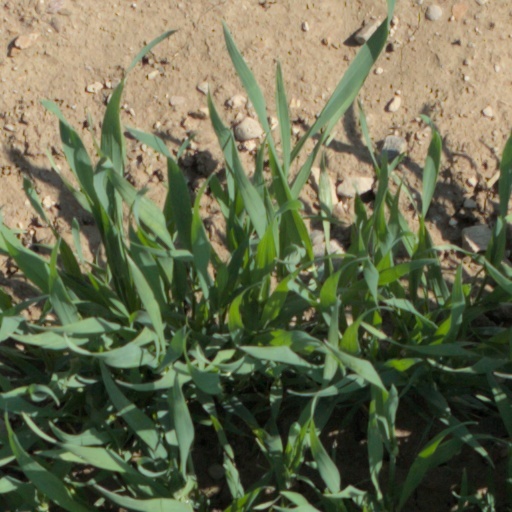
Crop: wheat